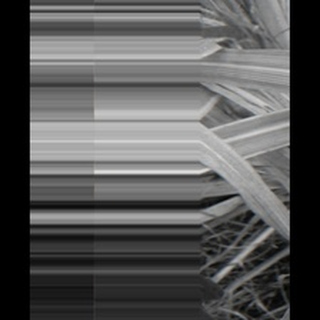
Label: sugarcane_red_rot